Levasseur PL.7

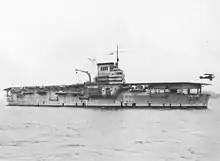
A PL.7 taking off from the French aircraft carrier "Béarn"

The first flight was in 1928, and during testing, aspects of the design underwent fine-tuning, including engine choice and the design of the wing struts and tail fin. Eventually presented to the Navy, an order for 15 aircraft was placed in 1929. However, the Navy had reservations about the wing design, and ordered five of these machines to be delivered with their spans shortened from the original down to and built to different wing areas, and a sixth machine with its span shortened to . These miscellaneous types were all put into service together aboard the carrier "Béarn" in July 1930. After testing, one of the 16.50 m wing designs was selected as the standard, and 30 new aircraft were ordered with this wing. Ten of the existing PL.7s were also thus modified.